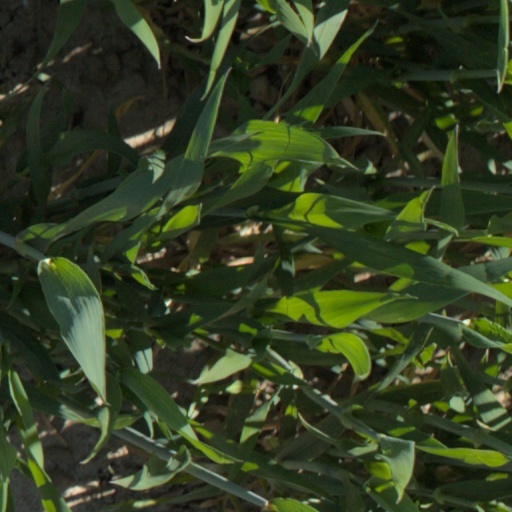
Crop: wheat